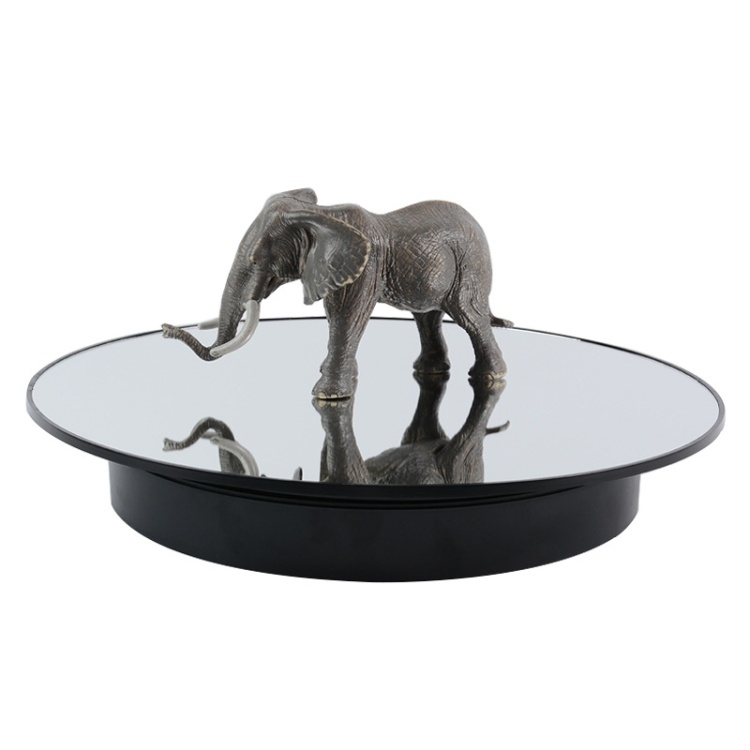
32cm Electric Turntable for Photography With Speed Direction Adjustment, Color: Black Mirror
Brand: GarSupply
1. 360 degree panoramic display to enhance user experience 2. Smooth and smooth rotation, safe and non-slip 3. ABS material, not easy to deformation, support load 10kg 4. Low noise filming, about 40-50dB 5. Applicable scenes: video shooting/live broadcast/product display 6. Power supply: USB plug-in or use No. 1 battery power (battery not included) 7. Product speed: slow gear: 2-3 rpm/min, fast gear: 6-8 rpm/min 8. Recommended load: slow gear less than or equal to 6kg, fast gear less than or equal to 10kg 9. Net weight: 850g 10. Size: 32cm diameter, 5cm height Specification: Package Weight One Package Weight 1.68kgs / 3.71lb One Package Size 40cm * 39cm * 8cm / 15.75inch * 15.35inch * 3.15inch Qty per Carton 10 Carton Weight 18.00kgs / 39.68lb Carton Size 78cm * 41cm * 41cm / 30.71inch * 16.14inch * 16.14inch Loading Container 20GP: 203 cartons * 10 pcs = 2030 pcs 40HQ: 472 cartons * 10 pcs = 4720 pcs
Category: Cameras & Optics > Photography > Darkroom > Developing & Processing Equipment > Copystands